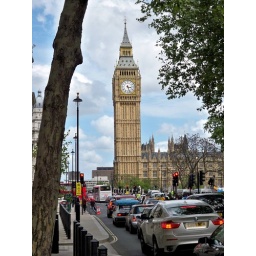
London's famed clock tower watches majestically over London.